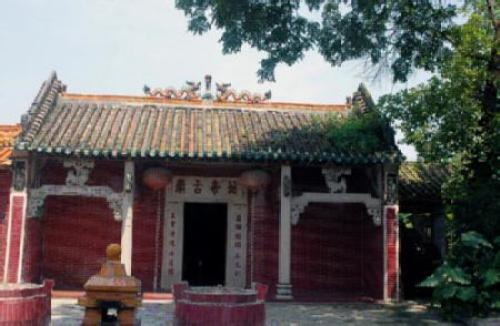
地标名称：北帝古庙
所在城市：广州市·从化区